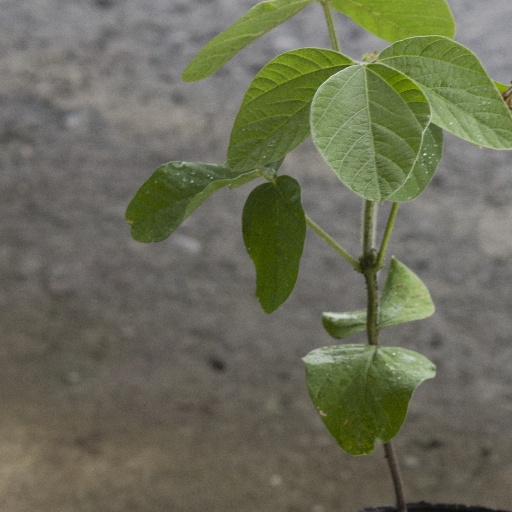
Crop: soybean